Presidency of Rodrigo Duterte

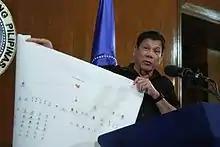
Duterte presents a chart which he claims illustrates a drug trade network of drug syndicates, on July 7, 2016.

Duterte, from Mindanao, gained Muslim support in the 2016 election. He argued that the Moro National Liberation Front (MNLF) and Moro Islamic Liberation Front (MILF) were not terrorists but Moro coalitions fighting for dignity. He blamed colonial Christianity and the United States for the Moro conflict in Mindanao.